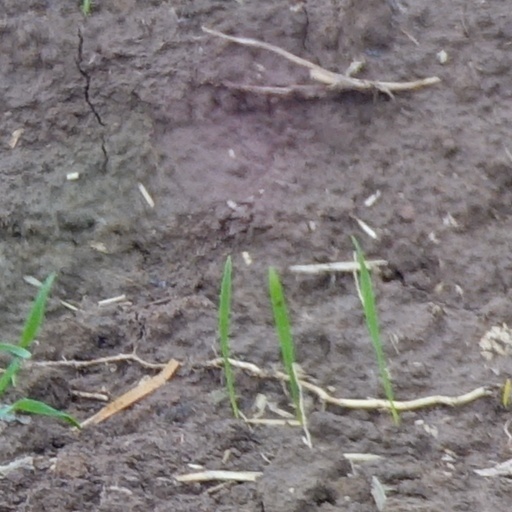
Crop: wheat